Habib Elghanian

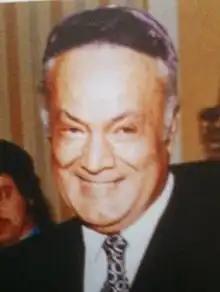
Habib Elghanian

Habib (Habibollah) Elghanian (5 April 1912 – 9 May 1979) was a prominent Iranian Jewish businessman and philanthropist who served as the president of the Tehran Jewish Society and acted as the symbolic head of the Iranian Jewish community in the 1970s. On 9 May 1979, Elghanian was executed by firing squad in Tehran, Iran.